Bertrand Tavernier

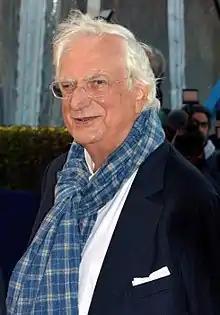
Tavernier in 2017

Bertrand Tavernier (25 April 1941 – 25 March 2021) was a French film director, screenwriter, and producer.